Francis Knollys (the elder)

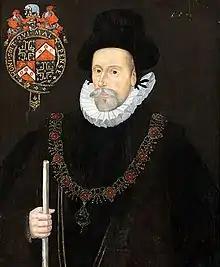
Sir Francis Knollys

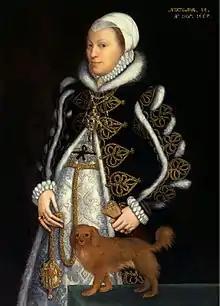
Catherine Carey.

Sir Francis Knollys, KG of Rotherfield Greys, Oxfordshire (c. 1511/c. 1514 – 19 July 1596) was an English courtier in the service of Henry VIII, Edward VI and Elizabeth I, and was a Member of Parliament for a number of constituencies.